Harcourt House (Hong Kong)

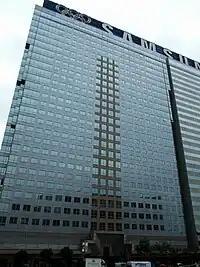
夏愨大廈

Harcourt House, located on Gloucester Road in the Wan Chai area of Hong Kong, is a 27 floor Grade A commercial office building. It lies between Admiralty and Wan Chai MTR stations opposite the Hong Kong Academy for Performing Arts.